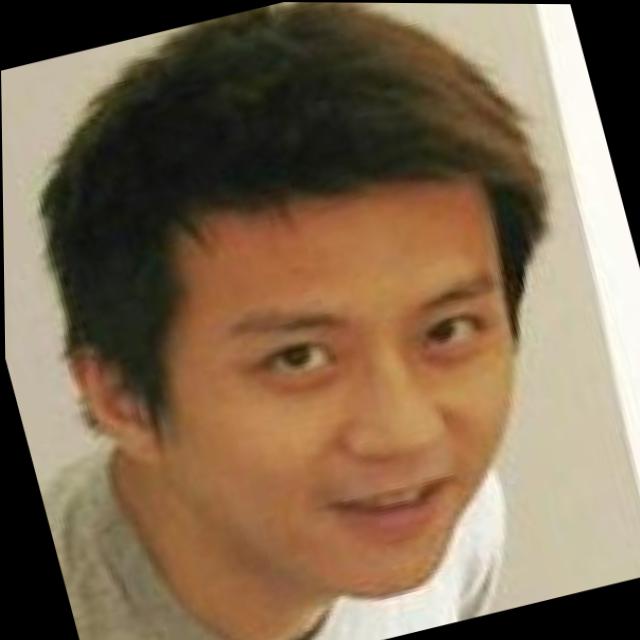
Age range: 21-44